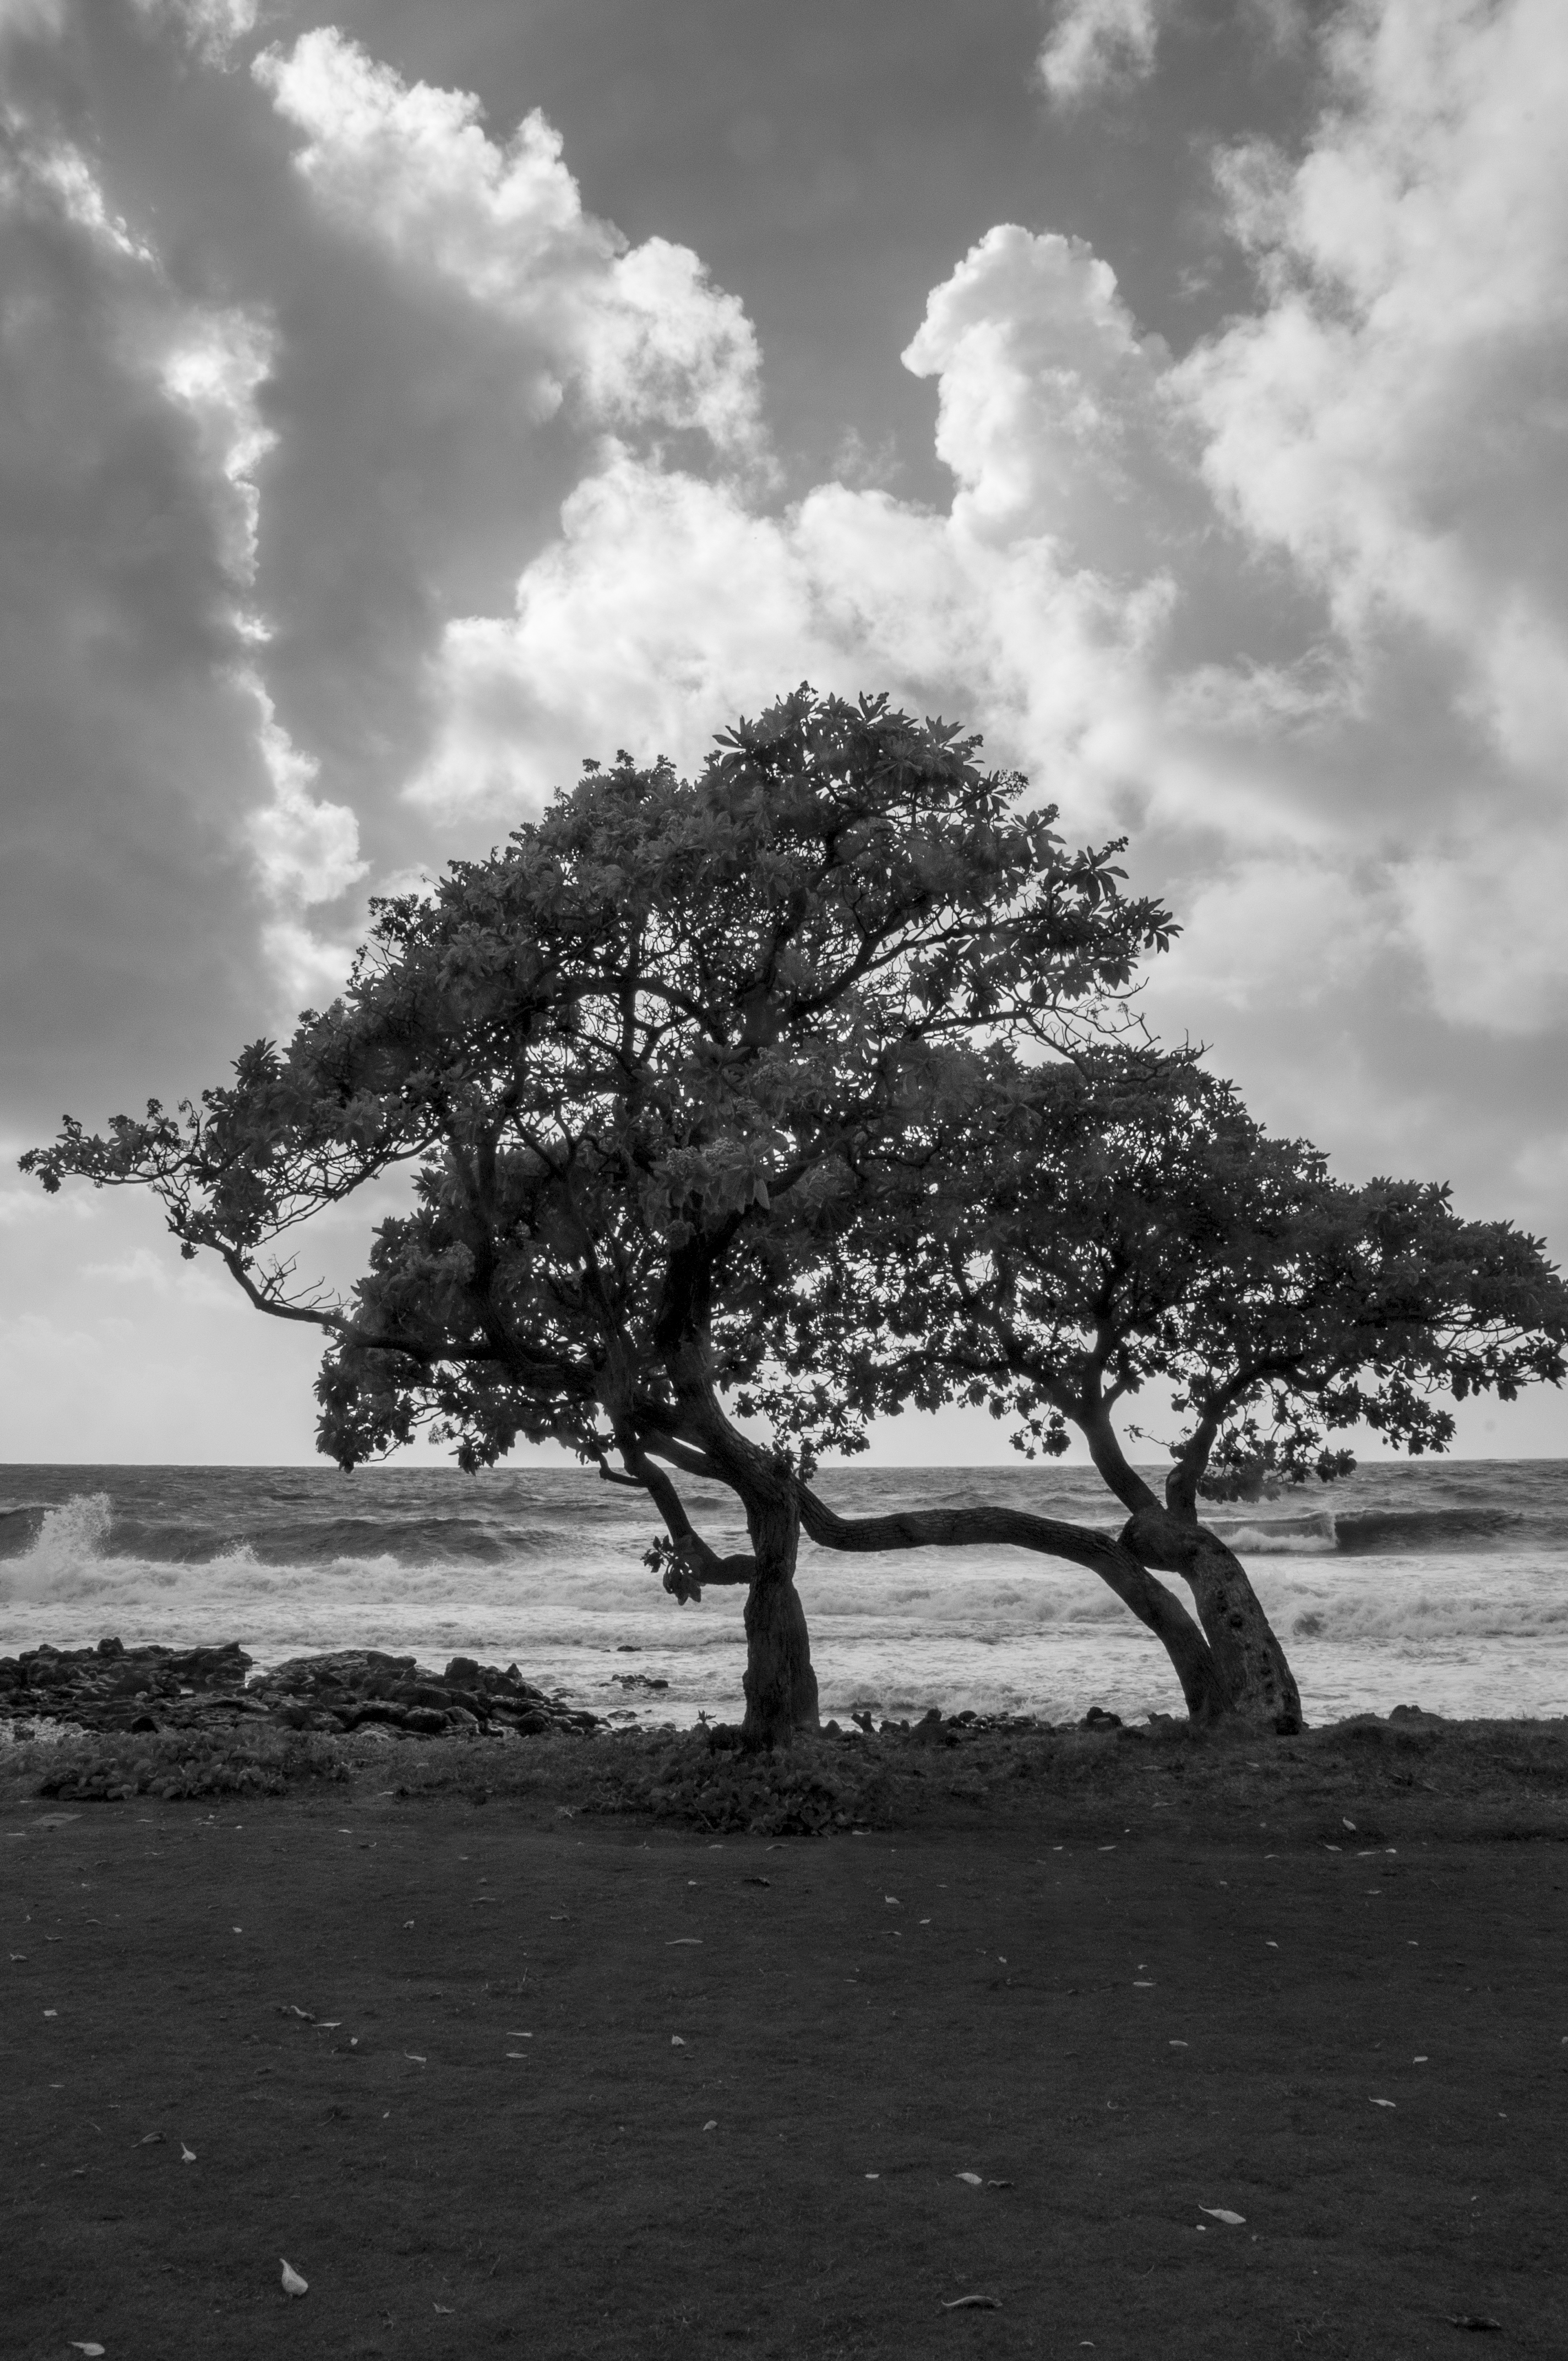
storm, black and white, bw, trees, scraggly trees, bent trees, gnarled trees, beach, island, maui, hawaii, rain, rain splattered lens, tropical, nature, ocean, sea, clouds, weather, rocks, shore, rocky shore, cloud, sky, water, world, natural landscape, branch, wood, trunk, tree, grass, horizon, landscape, cumulus, Tints and shades, calm, plant, monochrome photography, twig, monochrome, meteorological phenomenon, rock, wind wave, evening, tropics, soil, coast, still life photography, reflection, shadow, plant stem, wind, grassland, winter, oak